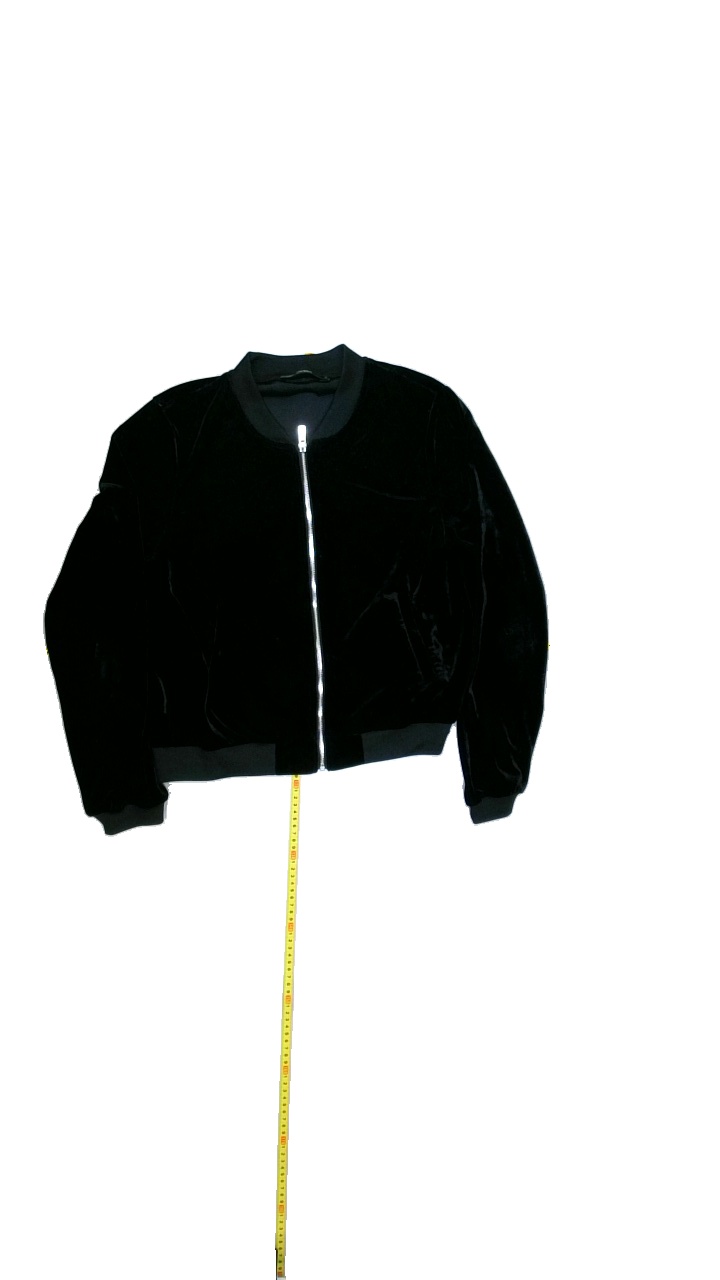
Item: Jacket (Ladies)
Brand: Bikbok
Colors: Black
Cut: Regular, C-collar
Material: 95%polyester 5%elastane
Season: Autumn
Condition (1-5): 3
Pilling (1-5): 4
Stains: Minor
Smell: Major
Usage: Export
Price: <50